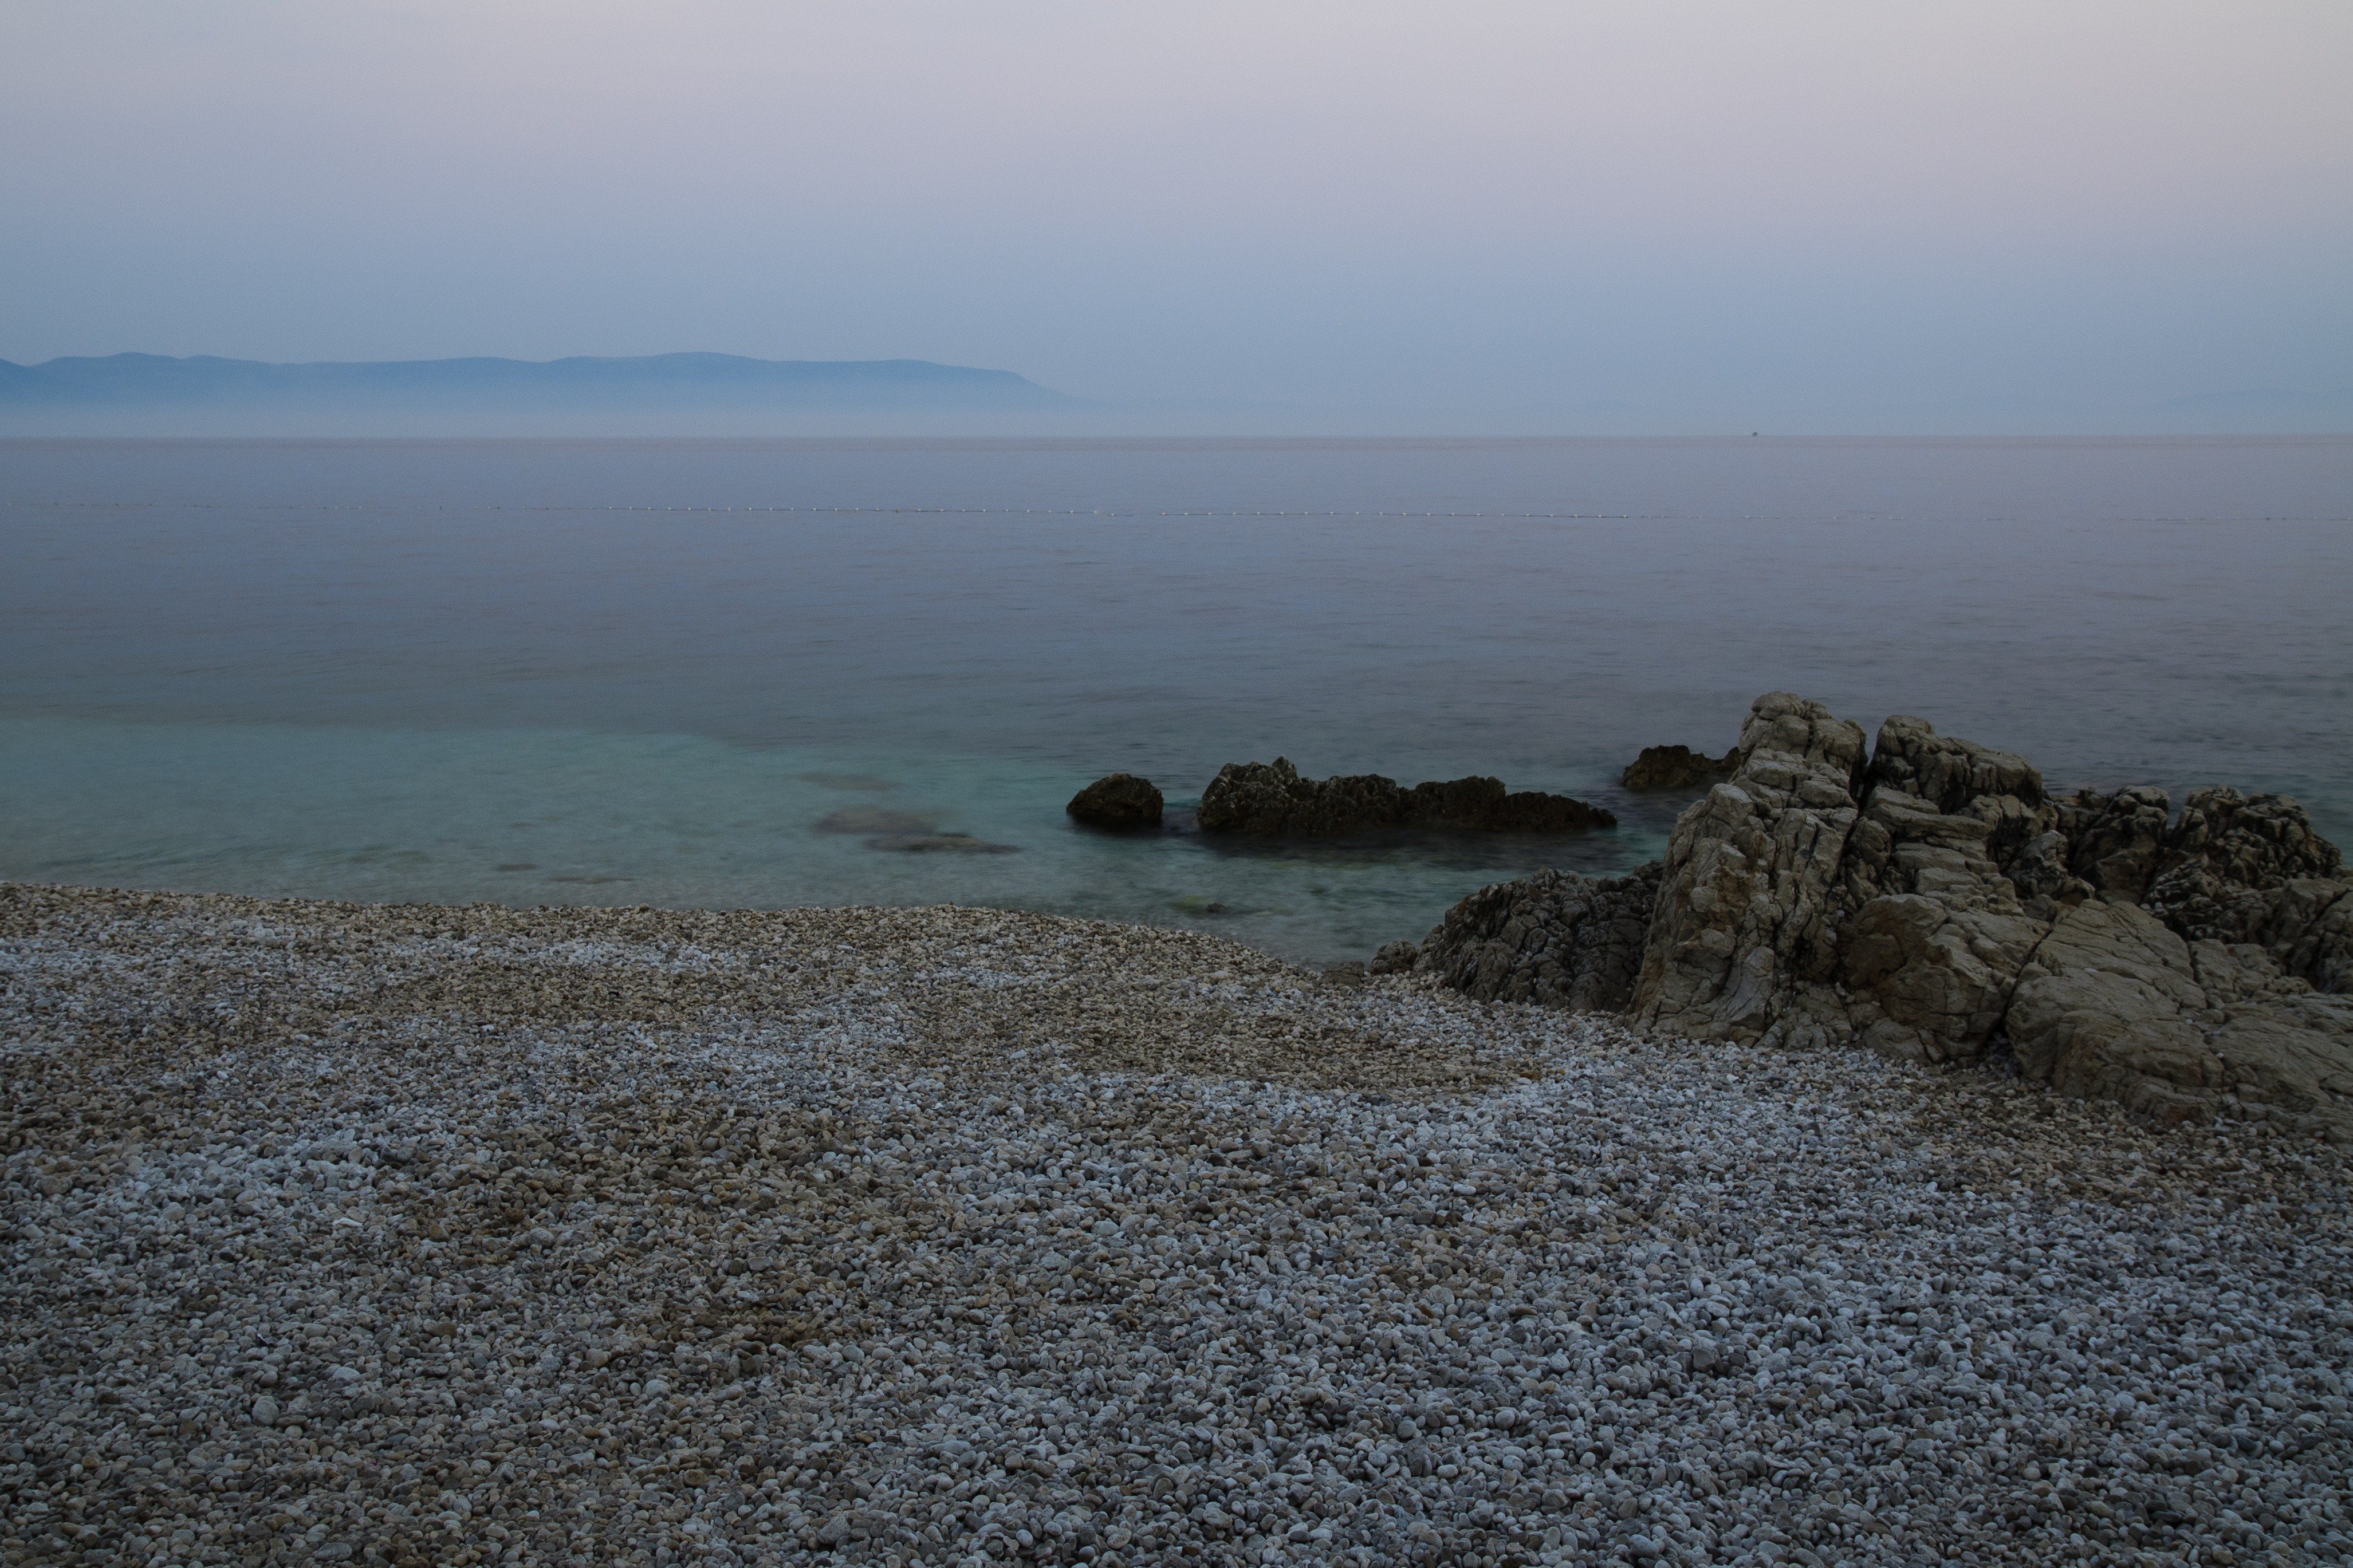
beach, sea, coast, nature, sand, rock, ocean, horizon, mountain, cloud, sunrise, sunset, morning, shore, wave, dawn, cliff, dusk, bay, nikon, terrain, body of water, croatia, cape, rovigno, rovinj, hvratska, d300, atmospheric phenomenon, wind wave